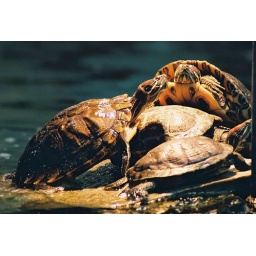
A shot of some turtles hudding under a lamp for some heat at the Devonian Gardens